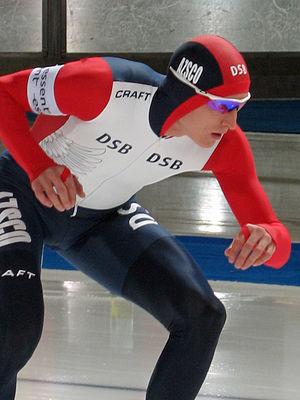
Ivan Aleksandrovitch Skobrev, né le 8 février 1983 à Khabarovsk, est un patineur de vitesse russe.